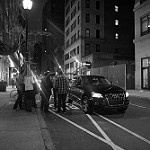
Label: B & W